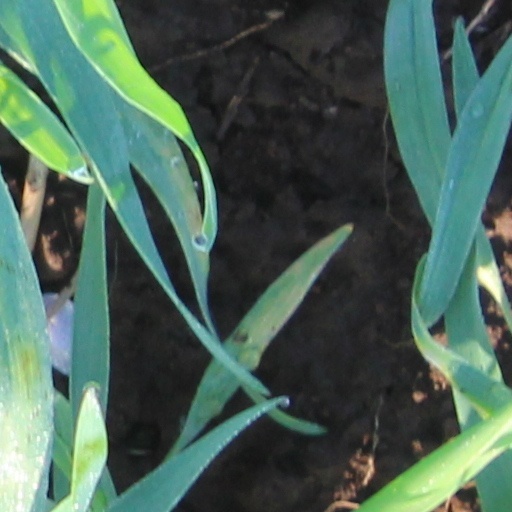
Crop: wheat